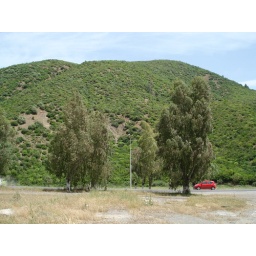
Red car in green nature.